Princess and the Pony

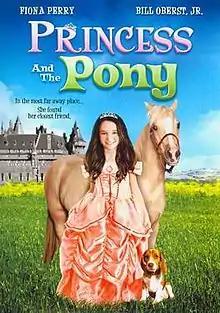
DVD cover

Princess and the Pony (also known as 1st Furry Valentine) is a 2011 drama film by The Asylum.